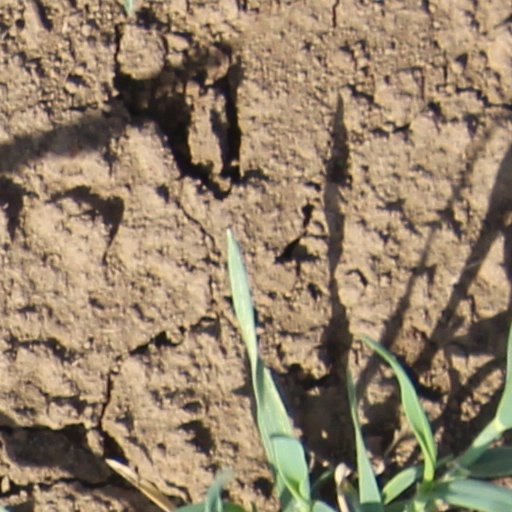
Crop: wheat